Ottawa Senators (original)

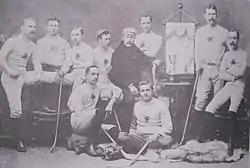
The 1891 Ottawa Hockey Club, Ottawa and Ontario champions.Back Row, L to R: H. Kirby, Chauncey Kirby, Albert Morel, H.Y. Russel, F. Jenkins, W.C. Young, ?, ?Front Row, L to R: R. Bradley, J. KerrThe team is posed with the Cosby Cup.

In the 1889–90 season, Ottawa HC played two competitive games but this was to increase greatly the next season. The 1890–91 season saw the club play 14 games, playing in three leagues. Ottawa HC was a founding member of two new leagues, the Ottawa City Hockey League (OCHL) and the Ontario Hockey Association (OHA) and also rejoined the AHAC. Ottawa HC won the Ottawa and Ontario championships, and two games against AHAC opponents, but lost to the AHAC champion Montreal HC in its one challenge for the championship.